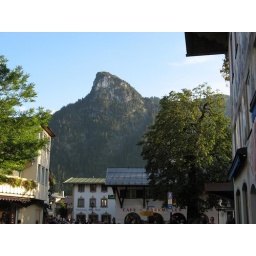
The mountain over Oberammergau with a cross on the top